Automotive design

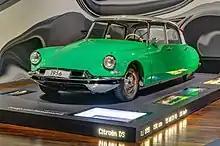
Citroën DS

In France notable designs came from Bugatti and Avions Voisin. Of the mass-selling cars, Citroën launched their vehicles with innovative designs and engineering, aided by the styling of Flaminio Bertoni as evident from the Citroën DS. After World War II, with the decline of the coachbuilding industry, French automakers (except Citroën) followed British and other popular trends until they gained financial stability. During the 1980s, manufacturers like Renault cultivated their own strong design identities with designers like Patrick Le Quément. Peugeot, which was dependent on Pininfarina since the early post-war period, later established its own brand identity from the 1980s onwards. Its other company, Citroën, still retains its distinctive French innovations for its designs.